Question: Please indicate a possible affordance area of the frisbee that can be used for catching
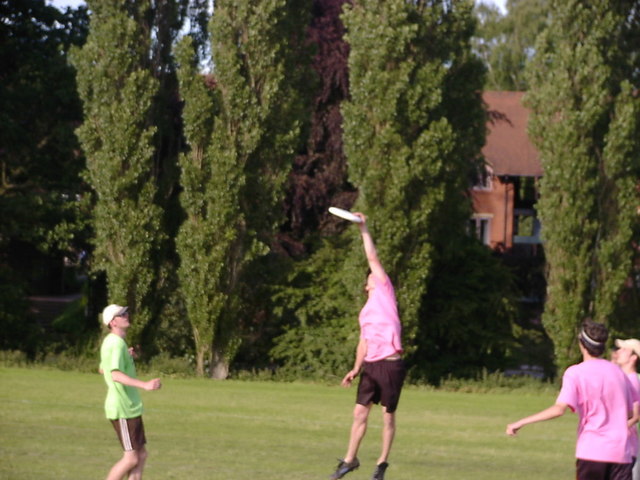
Answer: [321.5, 201, 365.5, 230]